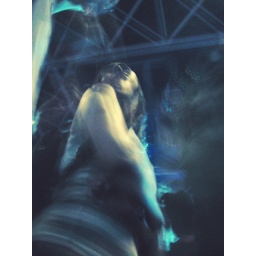
some things are look better when you are sitting on the floor in the pet shop boys show!